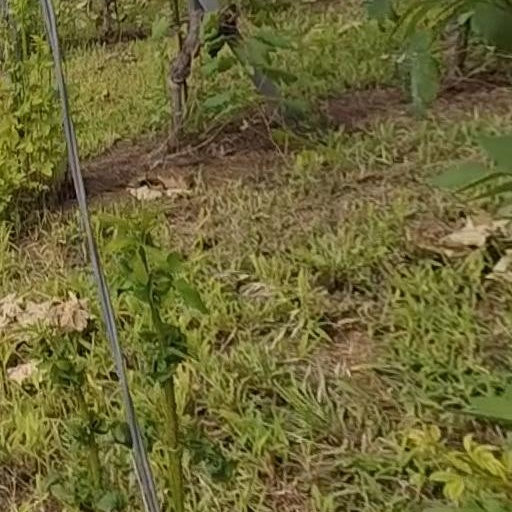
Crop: grape